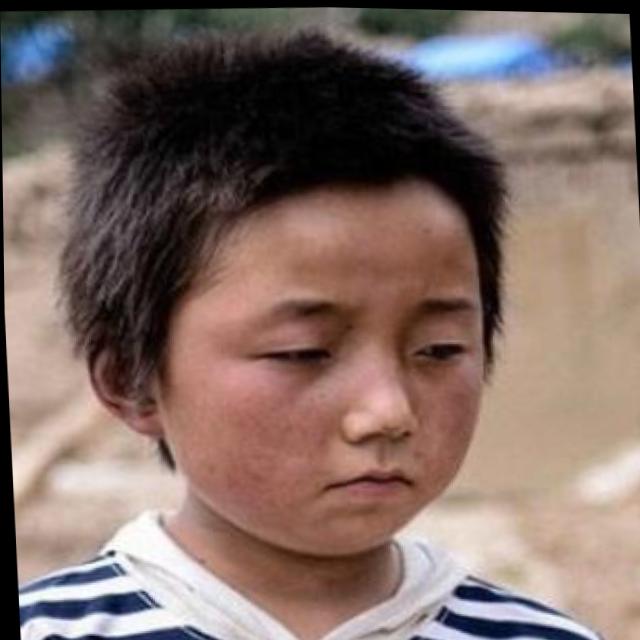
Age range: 0-12